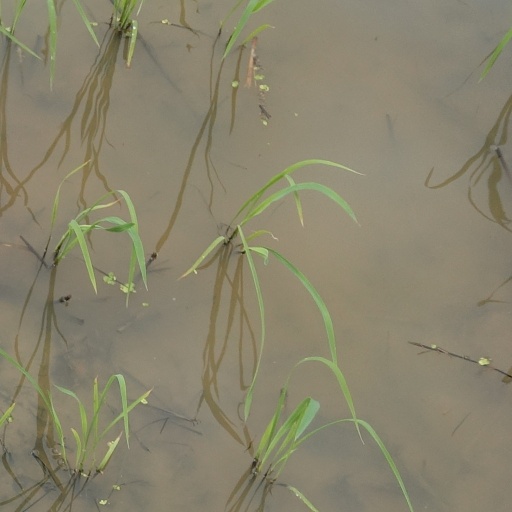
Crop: rice